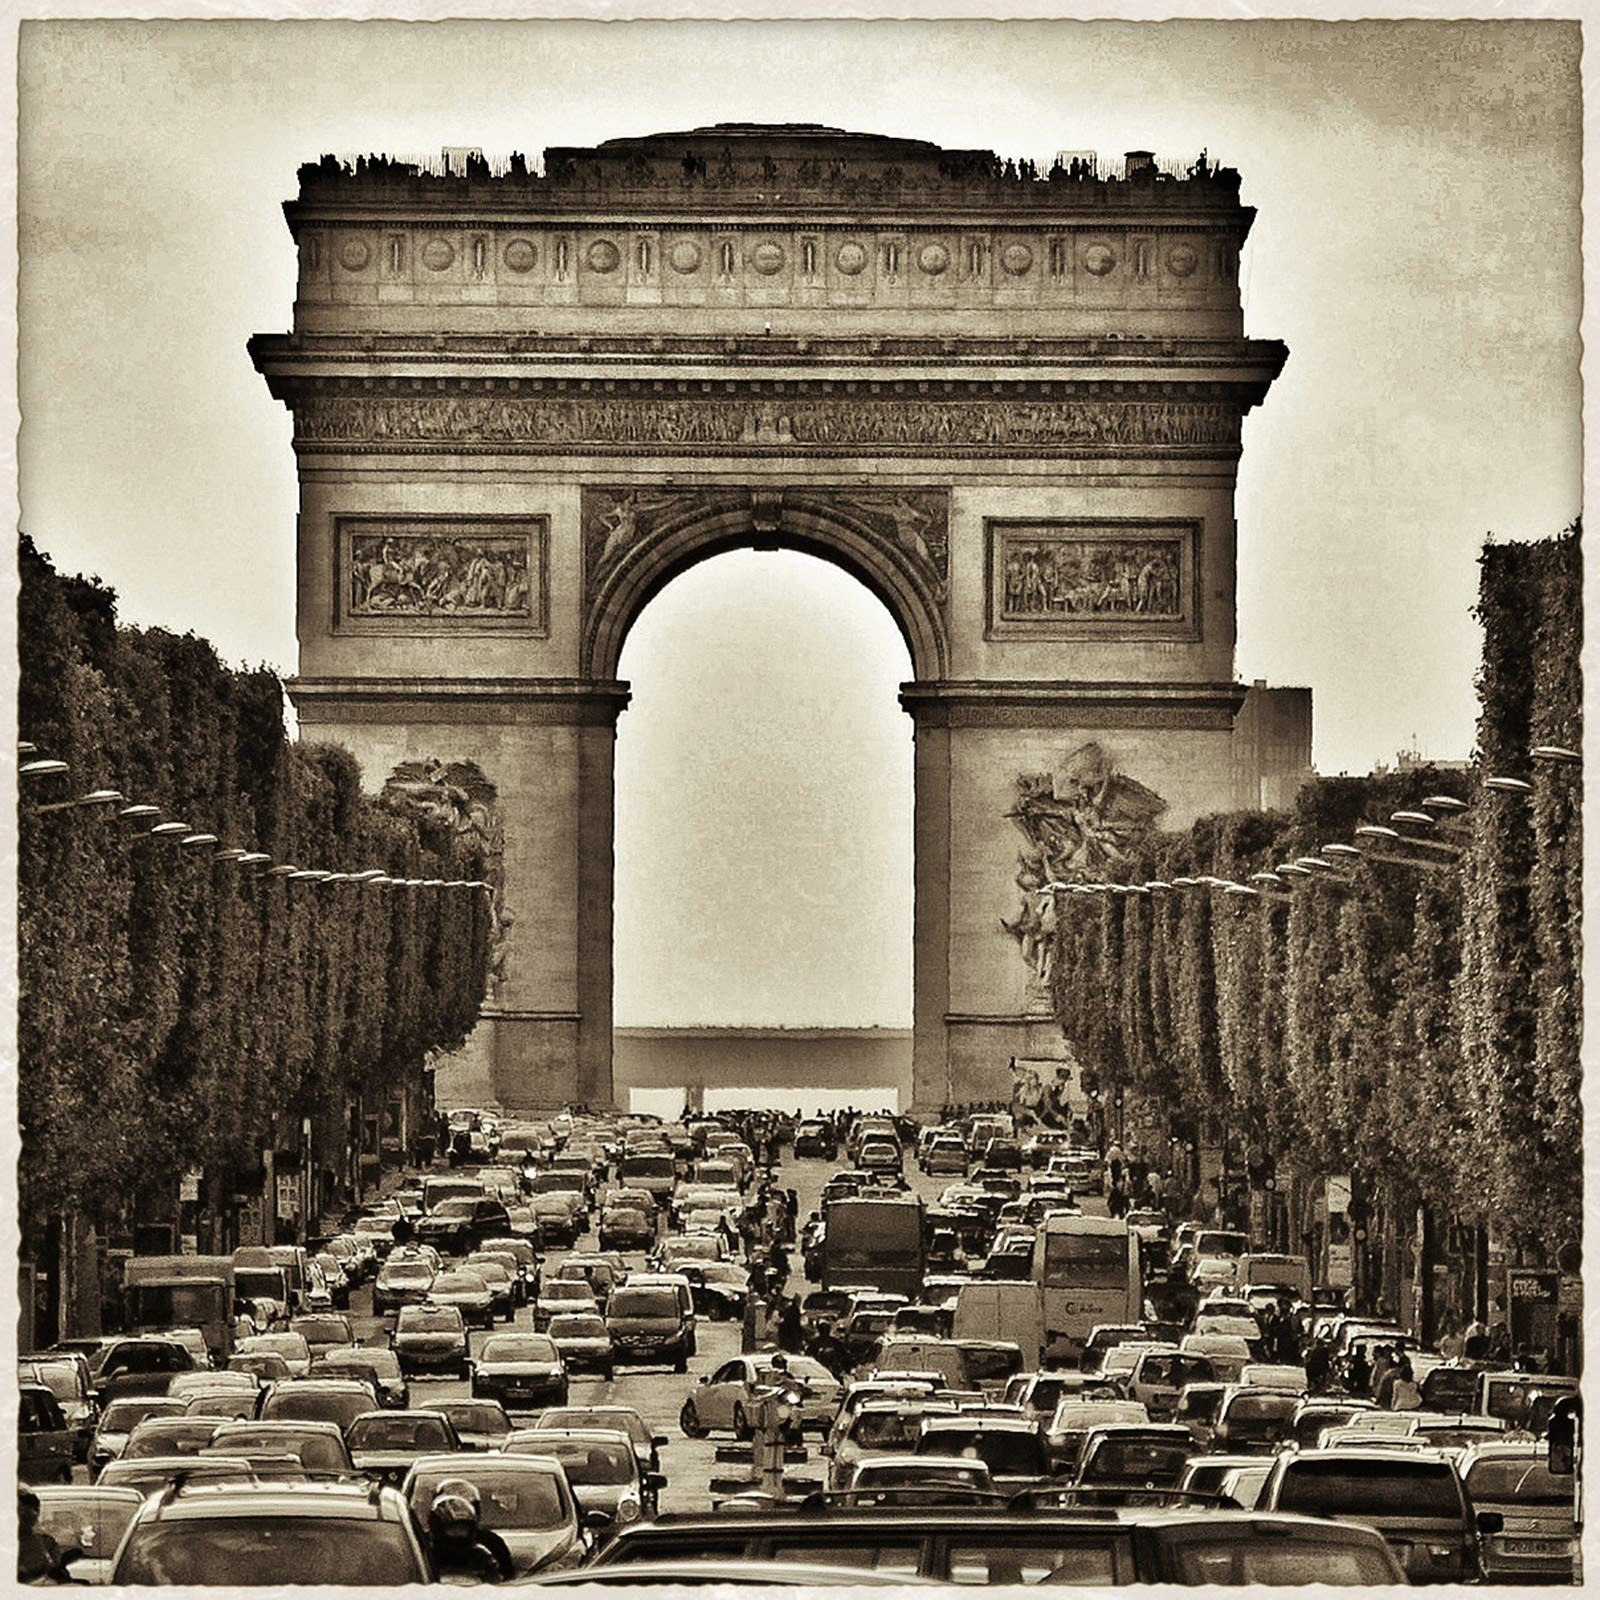
black and white, architecture, paris, monument, france, arch, column, monochrome, arc de triomphe, places of interest, art, temple, ruins, photograph, history, cosmopolitan city, monochrome photography, ancient history, champs elysees, ancient roman architecture